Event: Nepal Earthquake
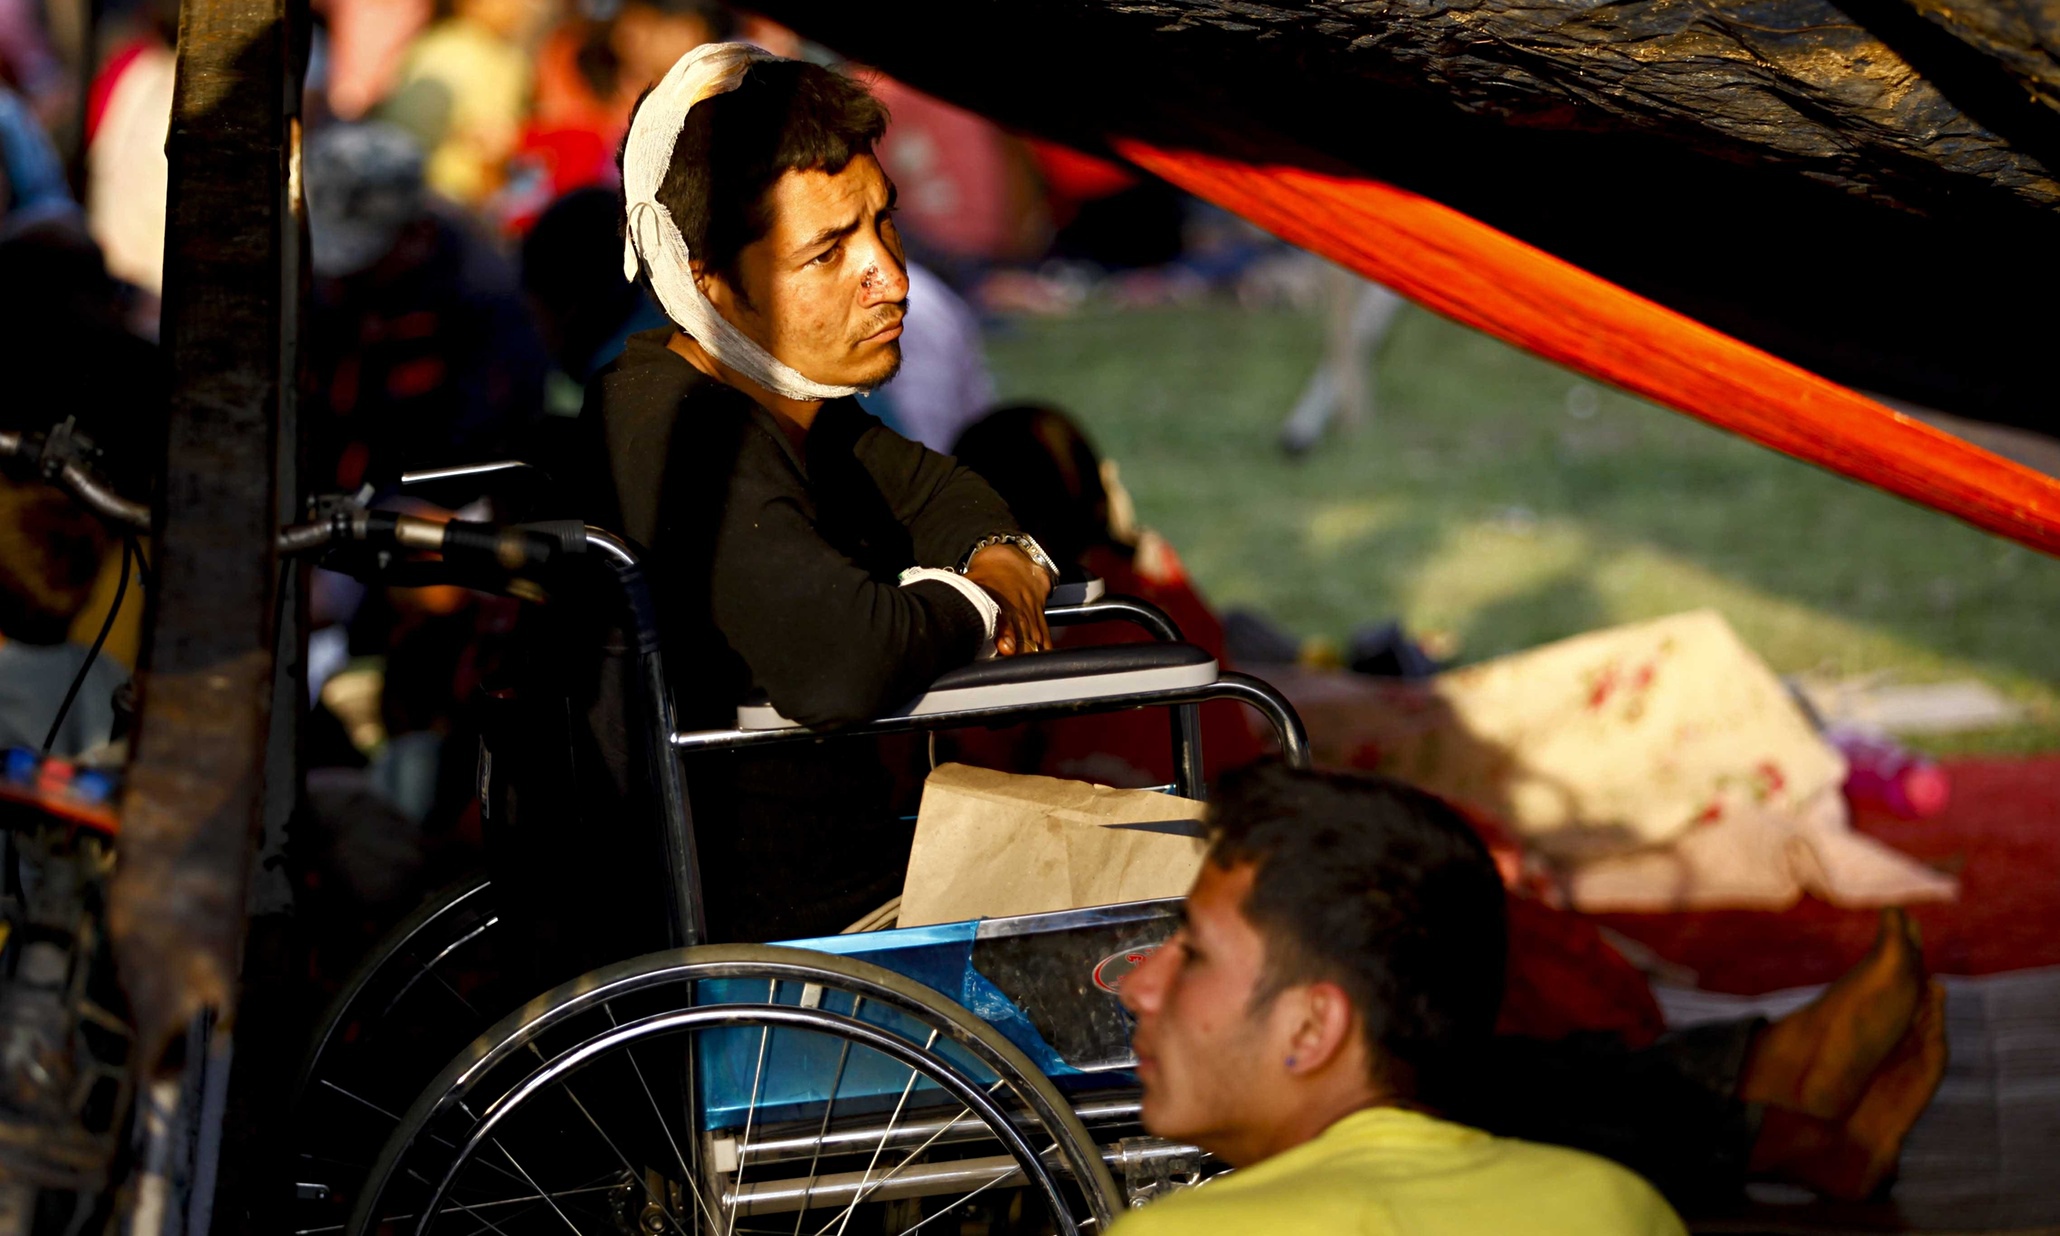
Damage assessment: no_damage